Common redshank

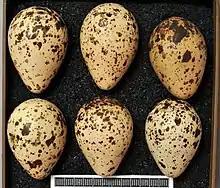
Eggs, Museum Wiesbaden

Redshanks will nest in any wetland, from damp meadows to saltmarsh, often at high densities. They lay 3–5 eggs.